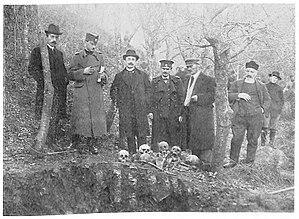
Dès le premier jour de la crise de juillet, la Serbie s'affirme comme l'un des principaux protagonistes de la Première Guerre mondiale. En effet, au départ crise austro-serbe, le conflit devient, par le jeu des alliances à l'échelle européenne, une guerre d'usure à l'échelle du continent. Dans un premier temps victorieux face à la seule armée austro-hongroise, les Serbes doivent cependant battre en retraite à travers l'Albanie sous la double poussée des armées germano-austro-hongroises venues du Nord et de l'Ouest, et bulgares venues de l'Est. Recueillis par les Alliés, les Serbes, contrairement aux Monténégrins, poursuivent le combat contre les puissances centrales. Remises sur pied, réorganisées, les troupes serbes sont déployées en Macédoine grecque tandis que leur pays est sous occupation austro-hongroise ou annexés de fait à la Bulgarie.